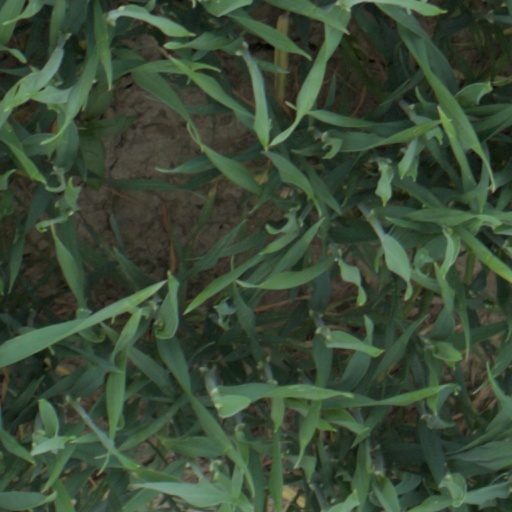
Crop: wheat